Royal Thai Naval Academy

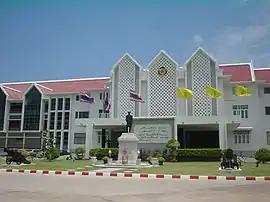
Royal Thai Naval Academy Headquarters

The Royal Thai Naval Academy (Thai: โรงเรียนนายเรือ) (RTNA) was established by King Chulalongkorn (Rama V) in 1898. He officially opened the academy on 20 November 1906. Originally located on the royal yacht "Maha Chakri" and some other boats donated by the king, the academy later moved to Wang Derm Palace in Thonburi (in the compound of the present headquarters of the Royal Thai Navy), then to Sattahip, and finally to its current location in Samut Prakan in 1952. The academy is served by Royal Thai Naval Academy BTS station.